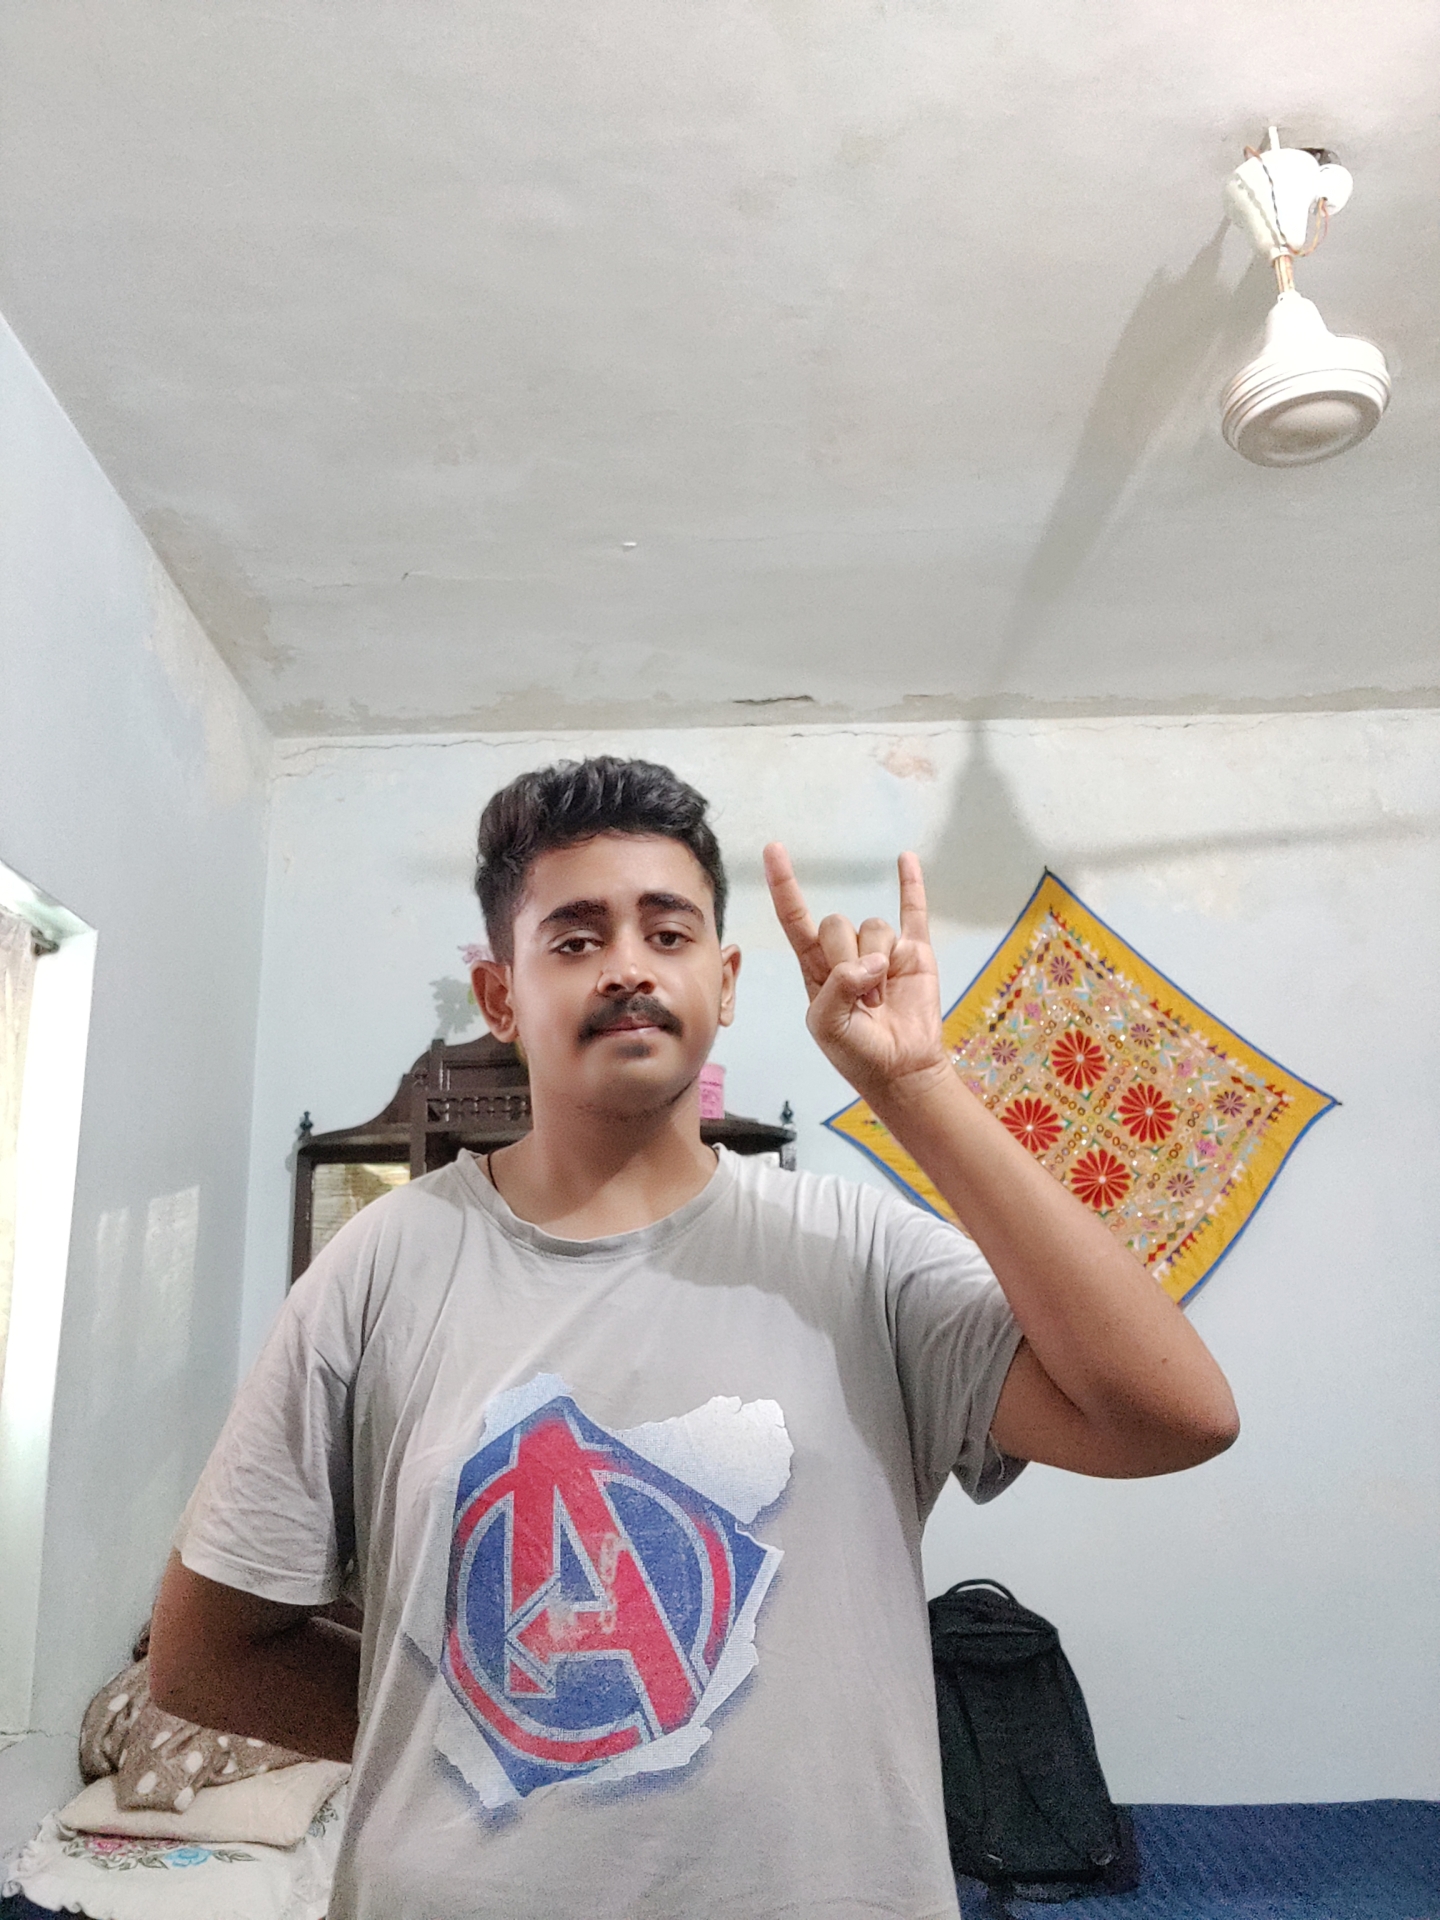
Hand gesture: rock